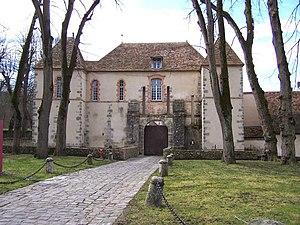
Château des Mesnuls (Yvelines, France), poterne
Le château des Mesnuls est un château de style Louis XIII construit en pierres et briques, situé dans la commune des Mesnuls dans les Yvelines en France.